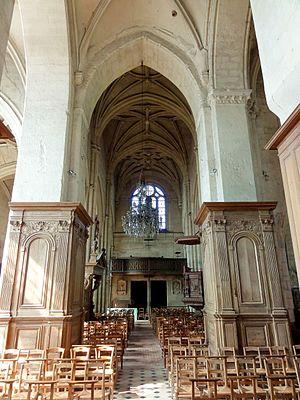
Croisée du transept, vue vers l'ouest.
L'église Saint-Georges est une église catholique paroissiale située à Belloy-en-France dans le département français du Val-d'Oise. Une basilique dédiée à saint Georges est attestée à Belloy dès 840. Les parties les plus anciennes de l'édifice actuel sont le clocher roman, largement remanié, et le croisillon nord avec la chapelle de la Vierge. Ils sont de style gothique primitif et datent de la fin du XIIᵉ siècle. Le reste de l'église date du XIVᵉ siècle, mais seul le chœur et la chapelle Sainte-Geneviève, à l'emplacement du croisillon sud, ont été entièrement achevés à cette époque et se présentent dans un style rayonnant tardif. La nef et les collatéraux n'ont été voûtés qu'au premier tiers du XVIᵉ siècle, et en grande partie refaits, si bien que le style gothique flamboyant y domine. Ce sont les parties les plus intéressantes à l'intérieur de l'église, notamment pour les chapiteaux du XVIᵉ siècle et le dessin particulier des voûtes. Ce qui fait la célébrité de l'église Saint-Georges est toutefois le portail occidental avec son riche décor sculpté d'une grande qualité, considéré comme un chef-d'œuvre des débuts de la Renaissance au nord de Paris.